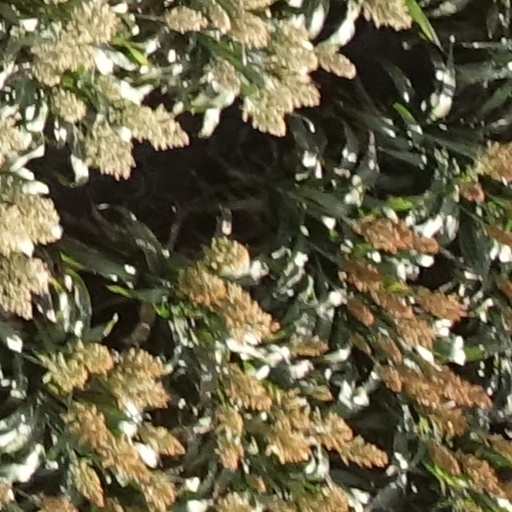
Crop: sorghum